Japantown

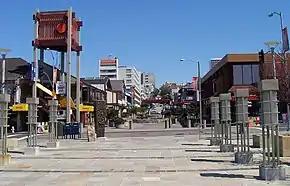

Prior to World War II, there were countless Japantowns across the country with over 40 in California alone. The mass evacuation and incarceration of Japanese Americans in the wake of Executive Order 9066 resulted in the loss of tens of thousands of Japanese American properties and businesses, effectively erasing many of the historic Japantowns across the country as their old neighborhoods were quickly occupied by new families who had moved in during their absence and were further obliterated in urban renewal projects of the 1950s and 60s.